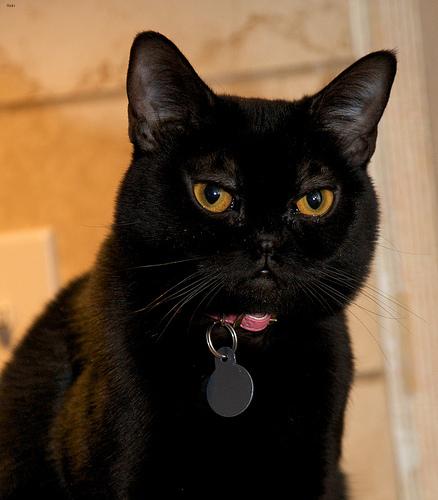
Breed: Bombay